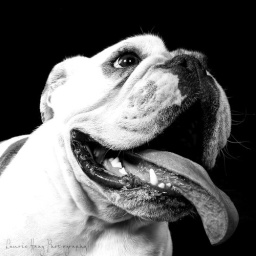
Snuggles in black and white